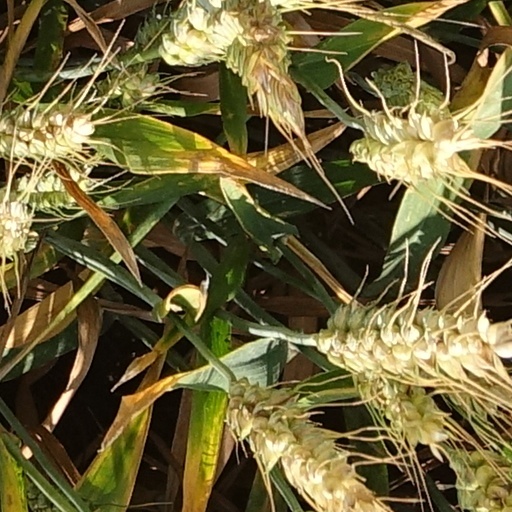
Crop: wheat